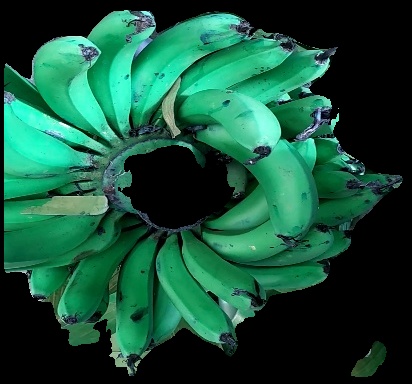
Variety: pachbale
Grade: grade3